Íñigo López de Mendoza, 4th Duke of the Infantado

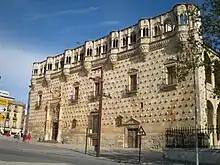
Palace of the Dukes of the Infantado, Guadalajara, Spain.

On 10 October 1513, the eventual 4th Duke married Isabel de Aragón y Portugal. Her father was Enrique de Aragón y Pimentel, 1st Duke of Segorbe (Calatayud, 1445 – Castelló d'Empúries, 1522), also known as "Infante Fortuna". Her mother was a Portuguese woman, Guiomar de Portugal y Noronha (c. 1455 or c. 1468 – 1516).